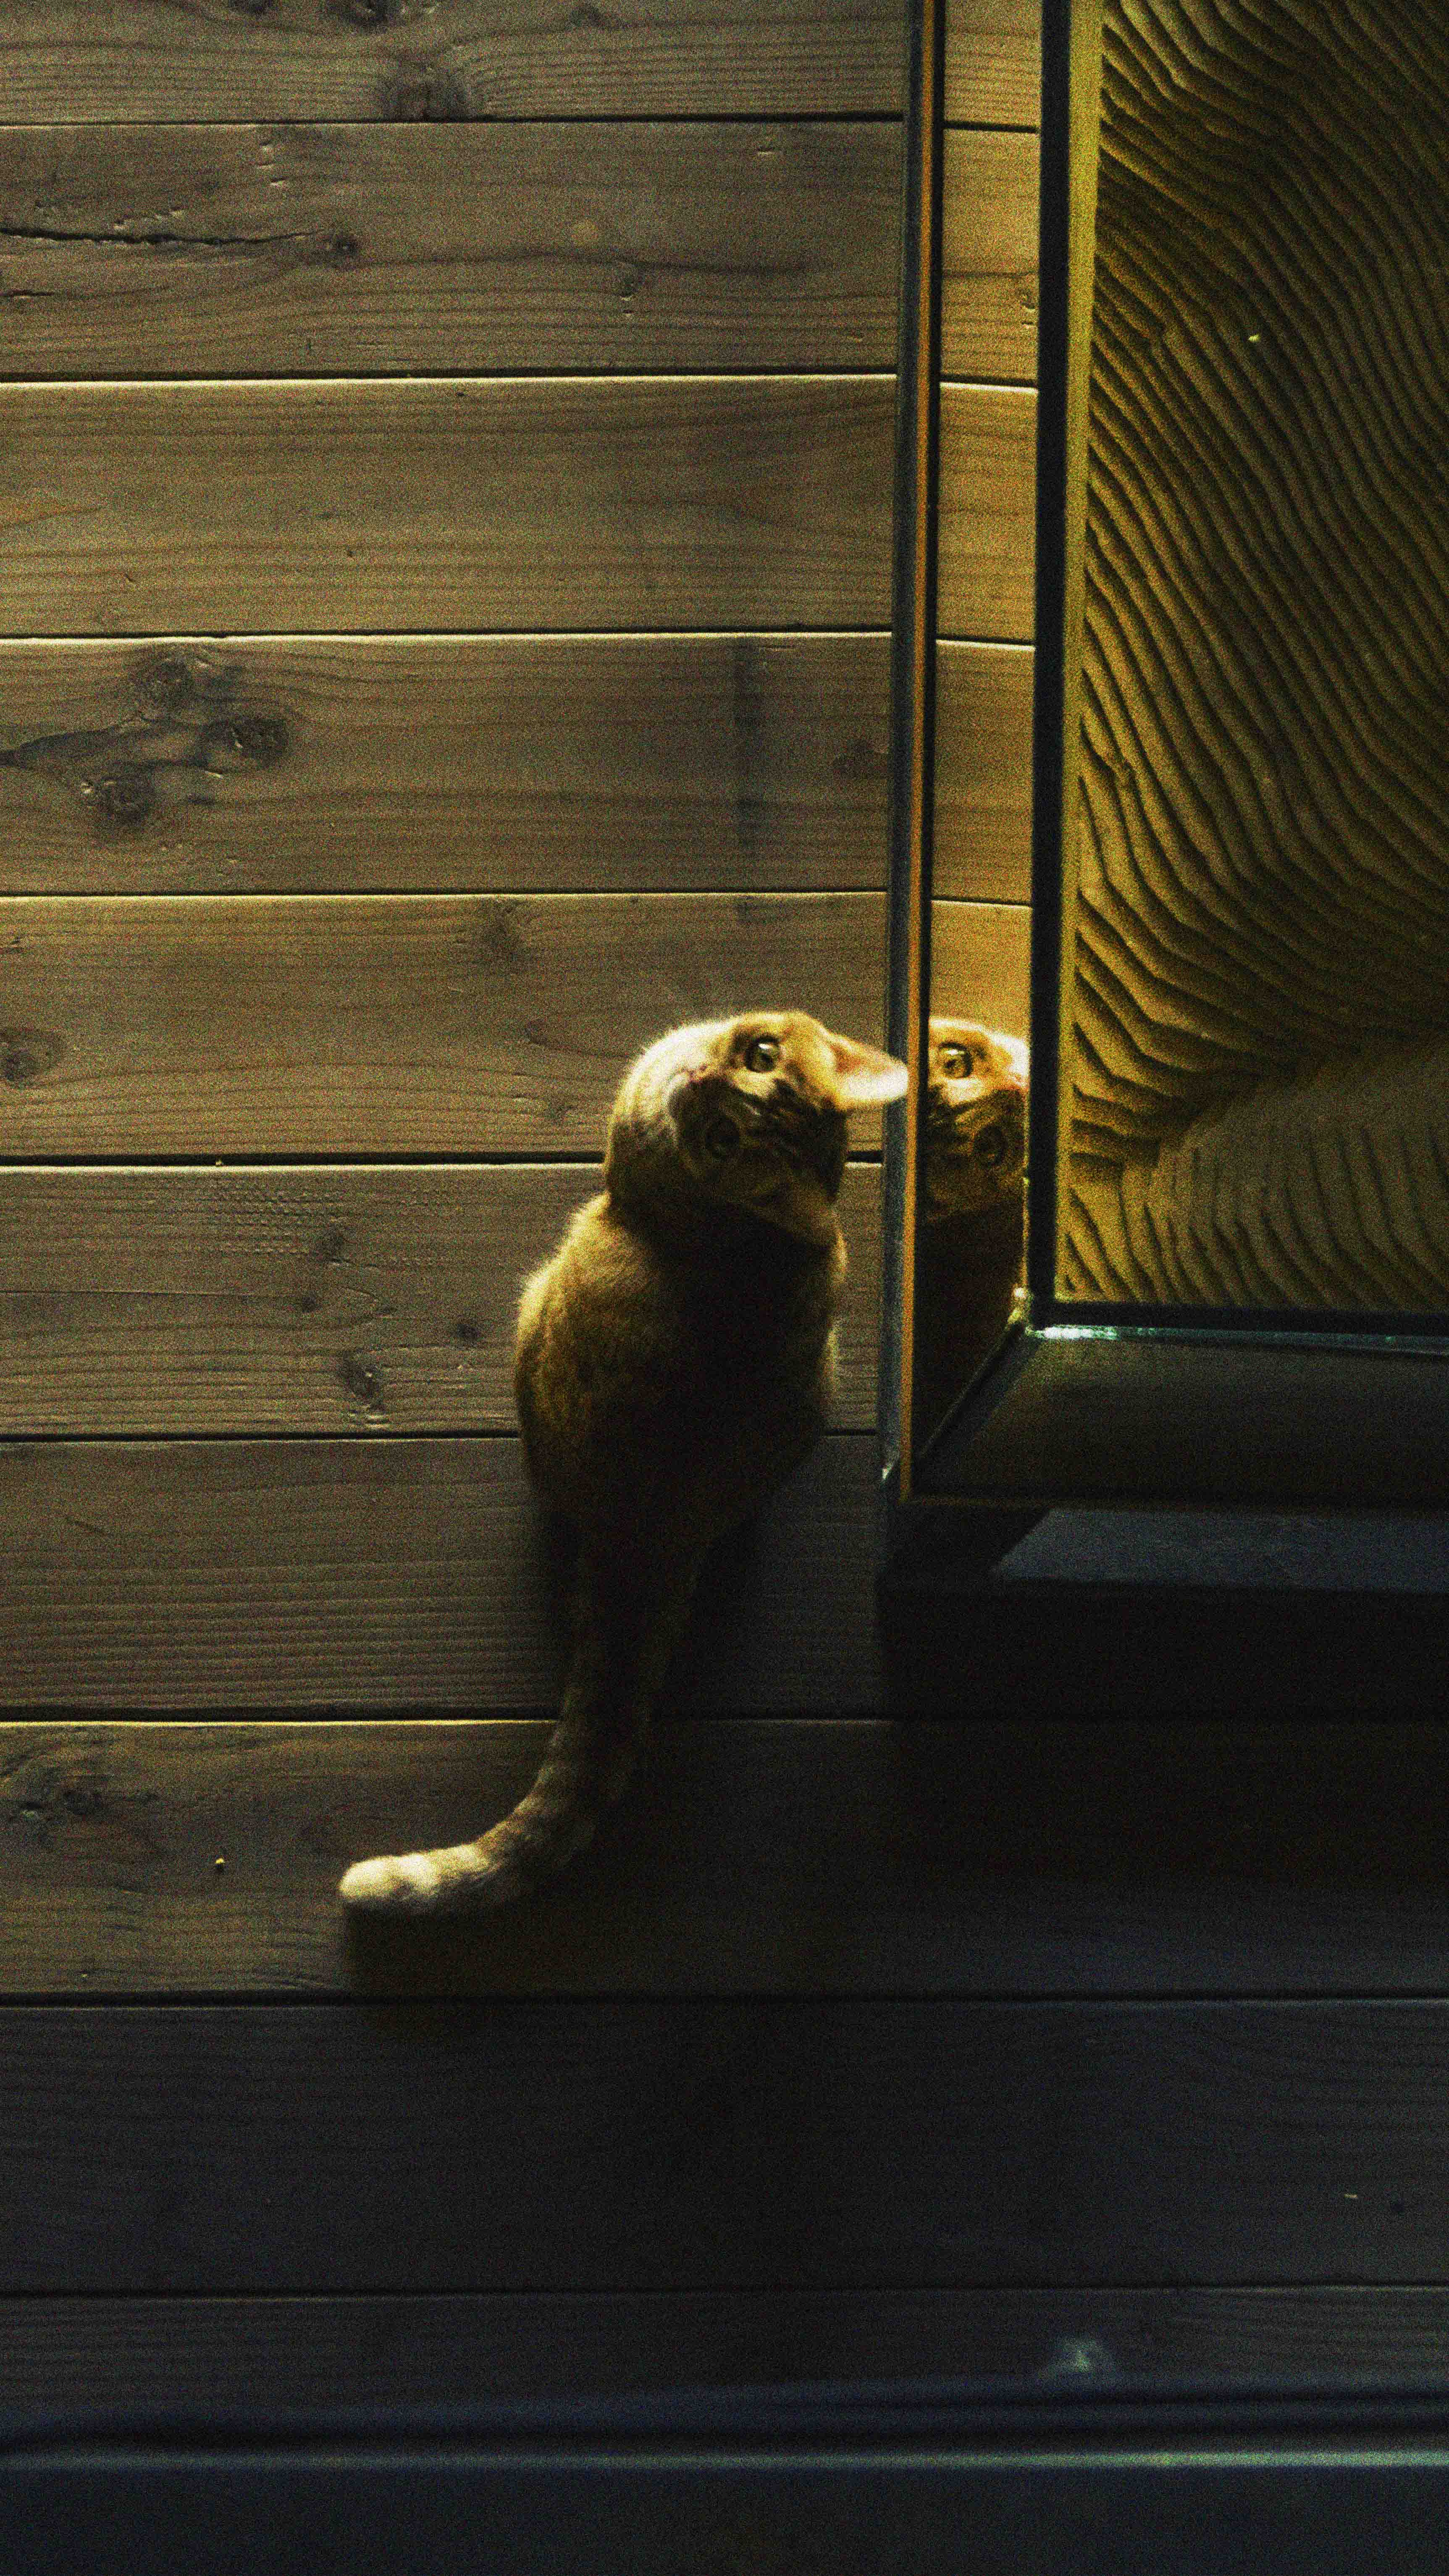
cat, yellow, light, wood, door, window, glass, sunlight, shadow, floor, art